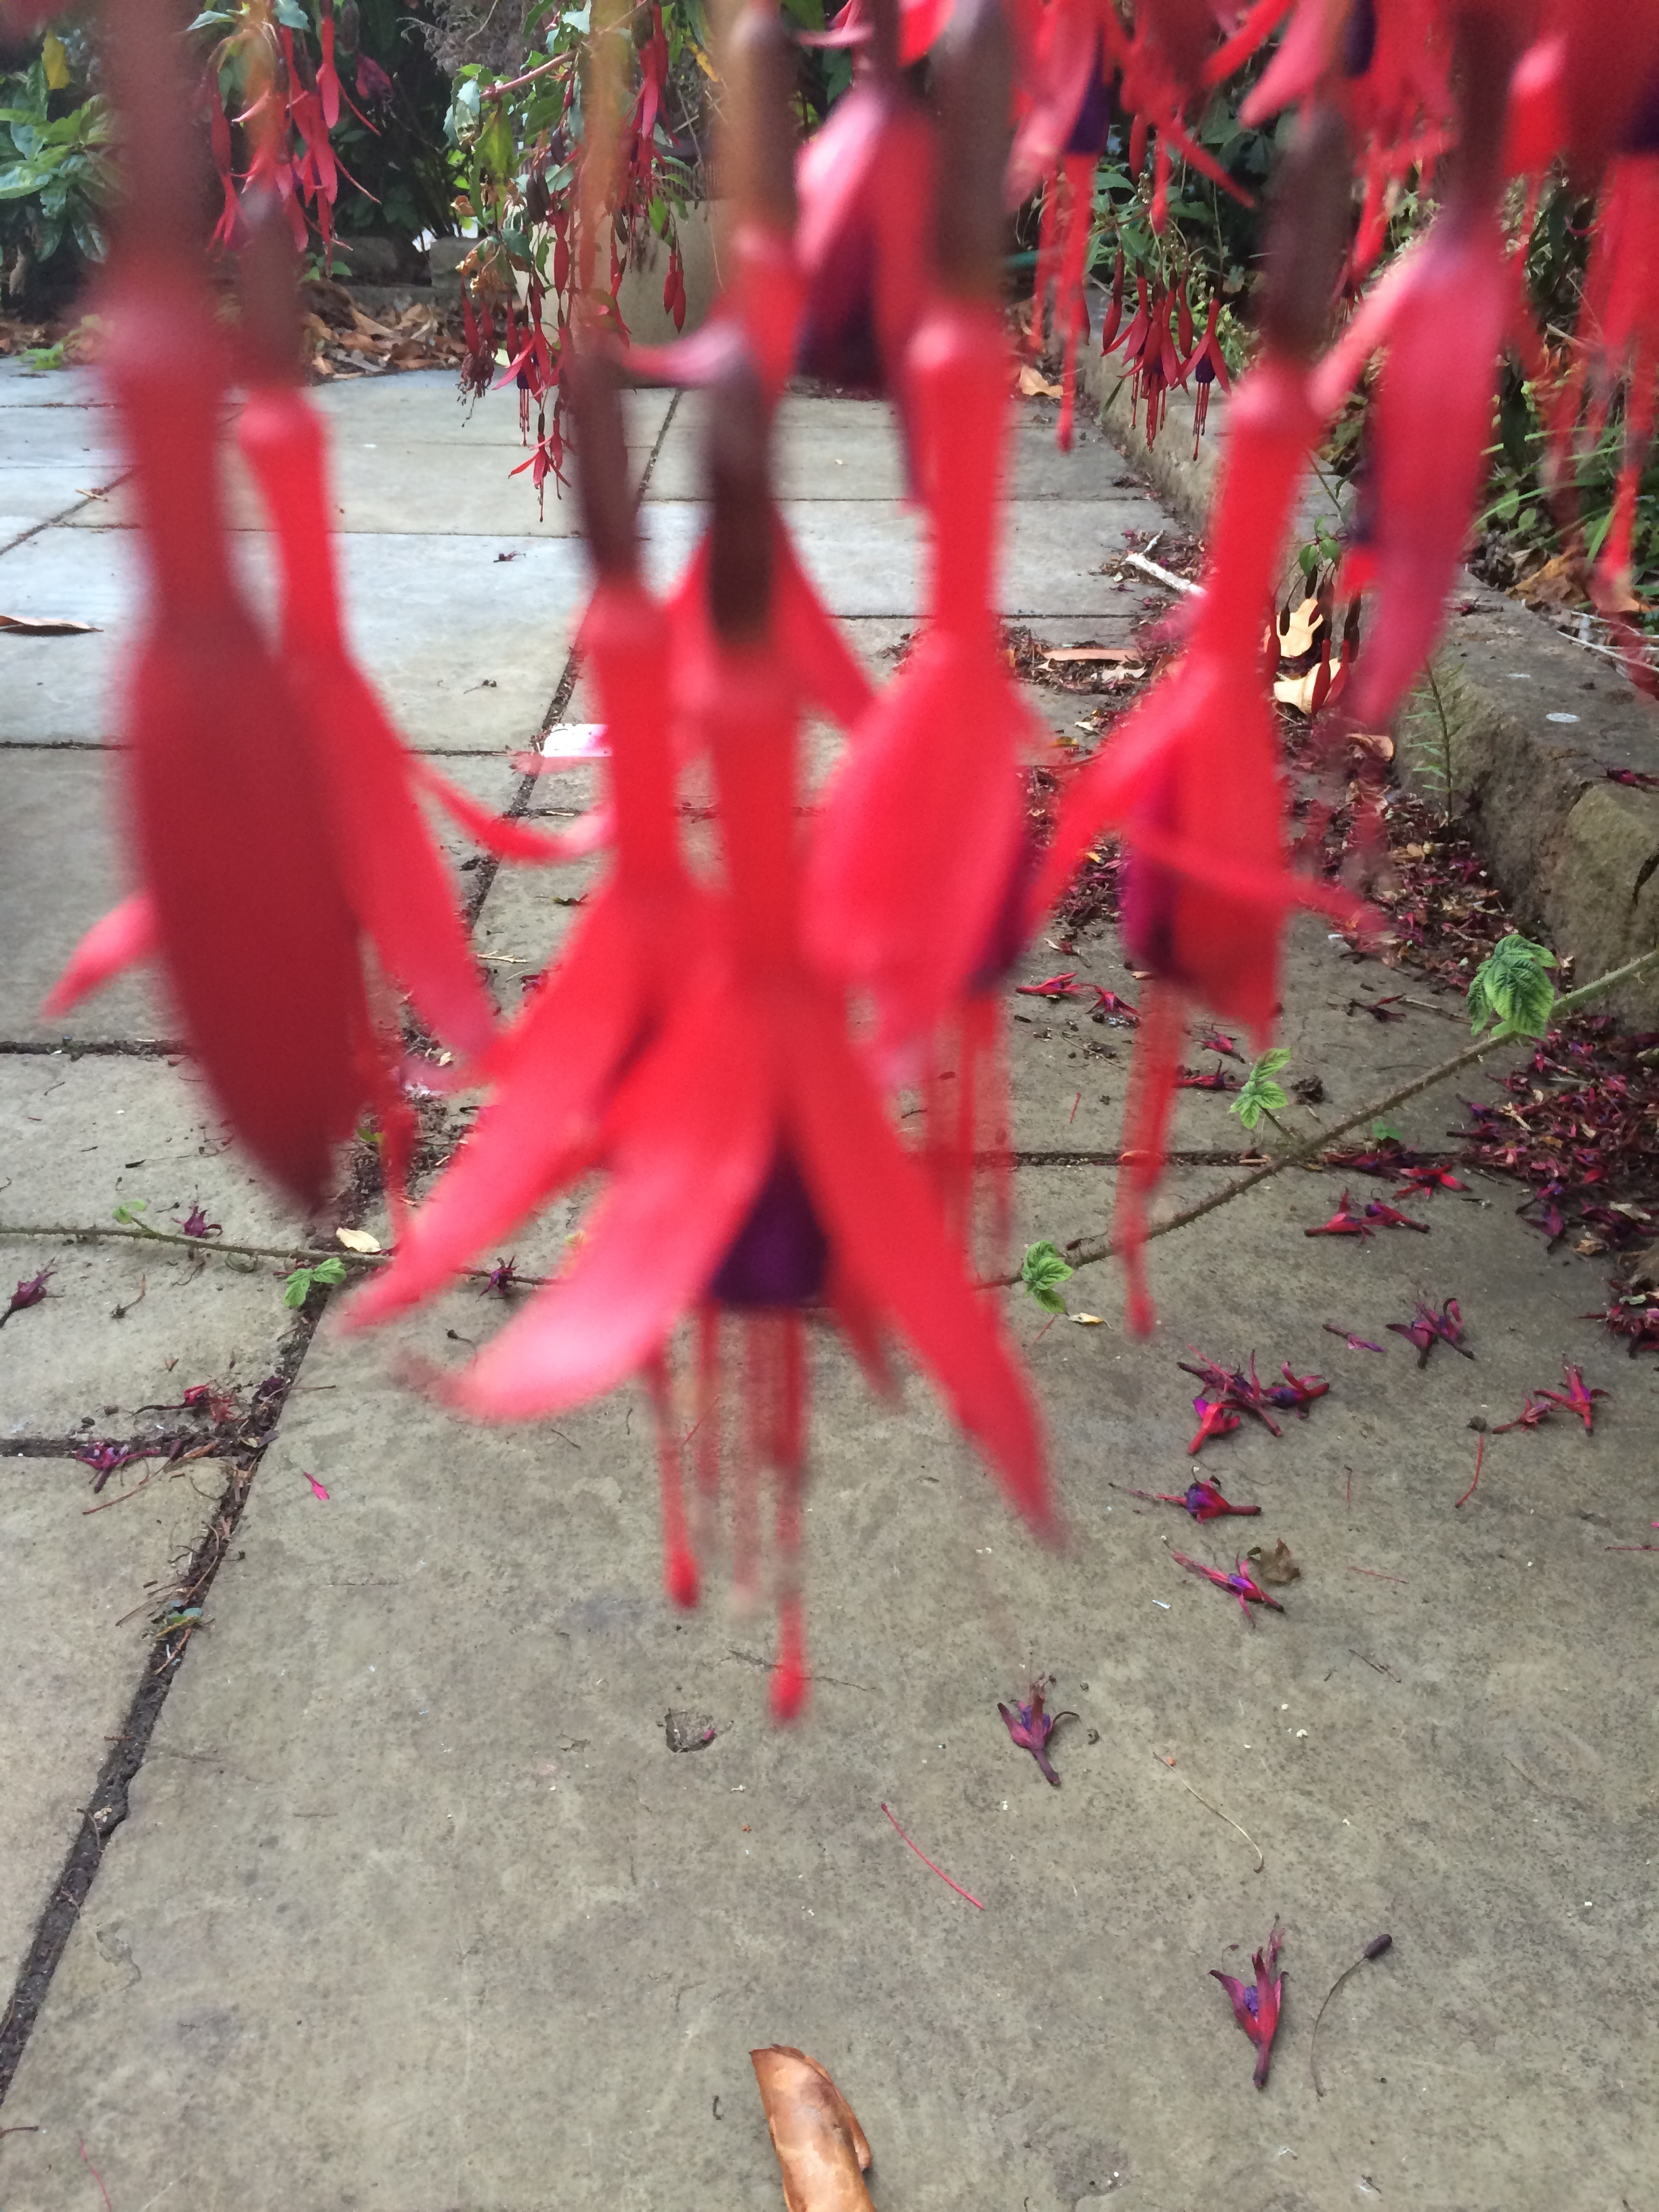
plant, leaf, flower, red, color, autumn, flora, flowering plant, land plant